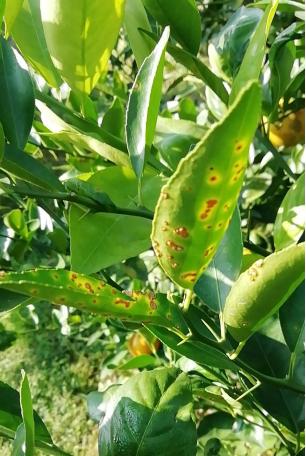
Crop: unknown
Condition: citrus_citrus_canker